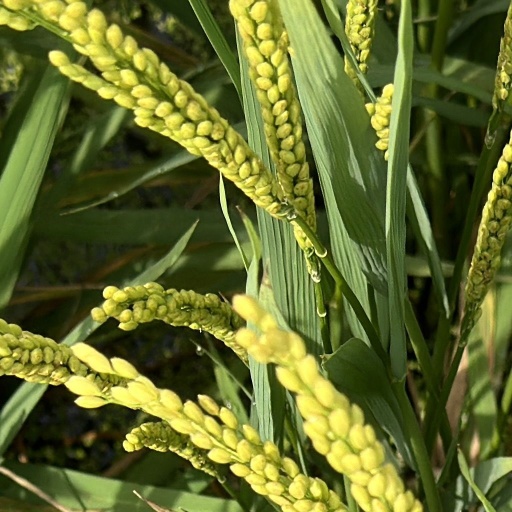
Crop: rice